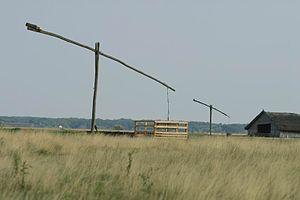
La Hongrie est une république constitutionnelle unitaire située en Europe centrale. Elle a pour capitale Budapest, pour langue officielle le hongrois et pour monnaie le forint. Son drapeau est constitué de trois bandes horizontales, rouge, blanche et verte et son hymne national est le Himnusz. D'une superficie de 93 030 km², elle s'étend sur 250 km du nord au sud et 524 km d'est en ouest. Elle a 2 009 km de frontières avec l'Autriche à l'ouest, la Slovénie et la Croatie au sud-ouest, la Serbie au sud, la Roumanie au sud-est, l'Ukraine au nord-est et la Slovaquie au nord.
Les choix de traductions des termes hongrois désignant les différentes catégories d'aires protégées sont ici complètements arbitraires.
La puszta est le nom d'un type de steppe ou prairie typique du Bassin carpatique, en Hongrie. C'est un paysage traditionnel ouvert composé d'une végétation herbeuse sauvage, touffue et buissonnante, elle se rattache à la steppe eurasienne et rappelle le paysage de la prairie des Grandes Plaines d'Amérique du Nord dont le climat est assez similaire.
Cet article recense les sites inscrits au patrimoine mondial en Hongrie.